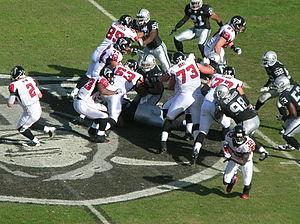
La saison 2008 de la NFL est la 89ᵉ saison de la National Football League, la ligue principale d'équipes professionnelles de football américain aux États-Unis. La NFL est organisée en deux conférences distinctes depuis 1970 : la National Football Conference et l'American Football Conference. Ces deux conférences sont subdivisées en quatre divisions chacune: Est, Ouest, Nord et Sud. Chaque franchise dispute 16 matches sur 17 semaines lors de la saison régulière qui se déroule du 4 septembre 2008 au 28 décembre 2008. Une phase de playoffs suit la saison régulière pour mener à la finale, le Super Bowl XLIII, programmée le 1ᵉʳ février 2009 au Raymond James Stadium de Tampa.